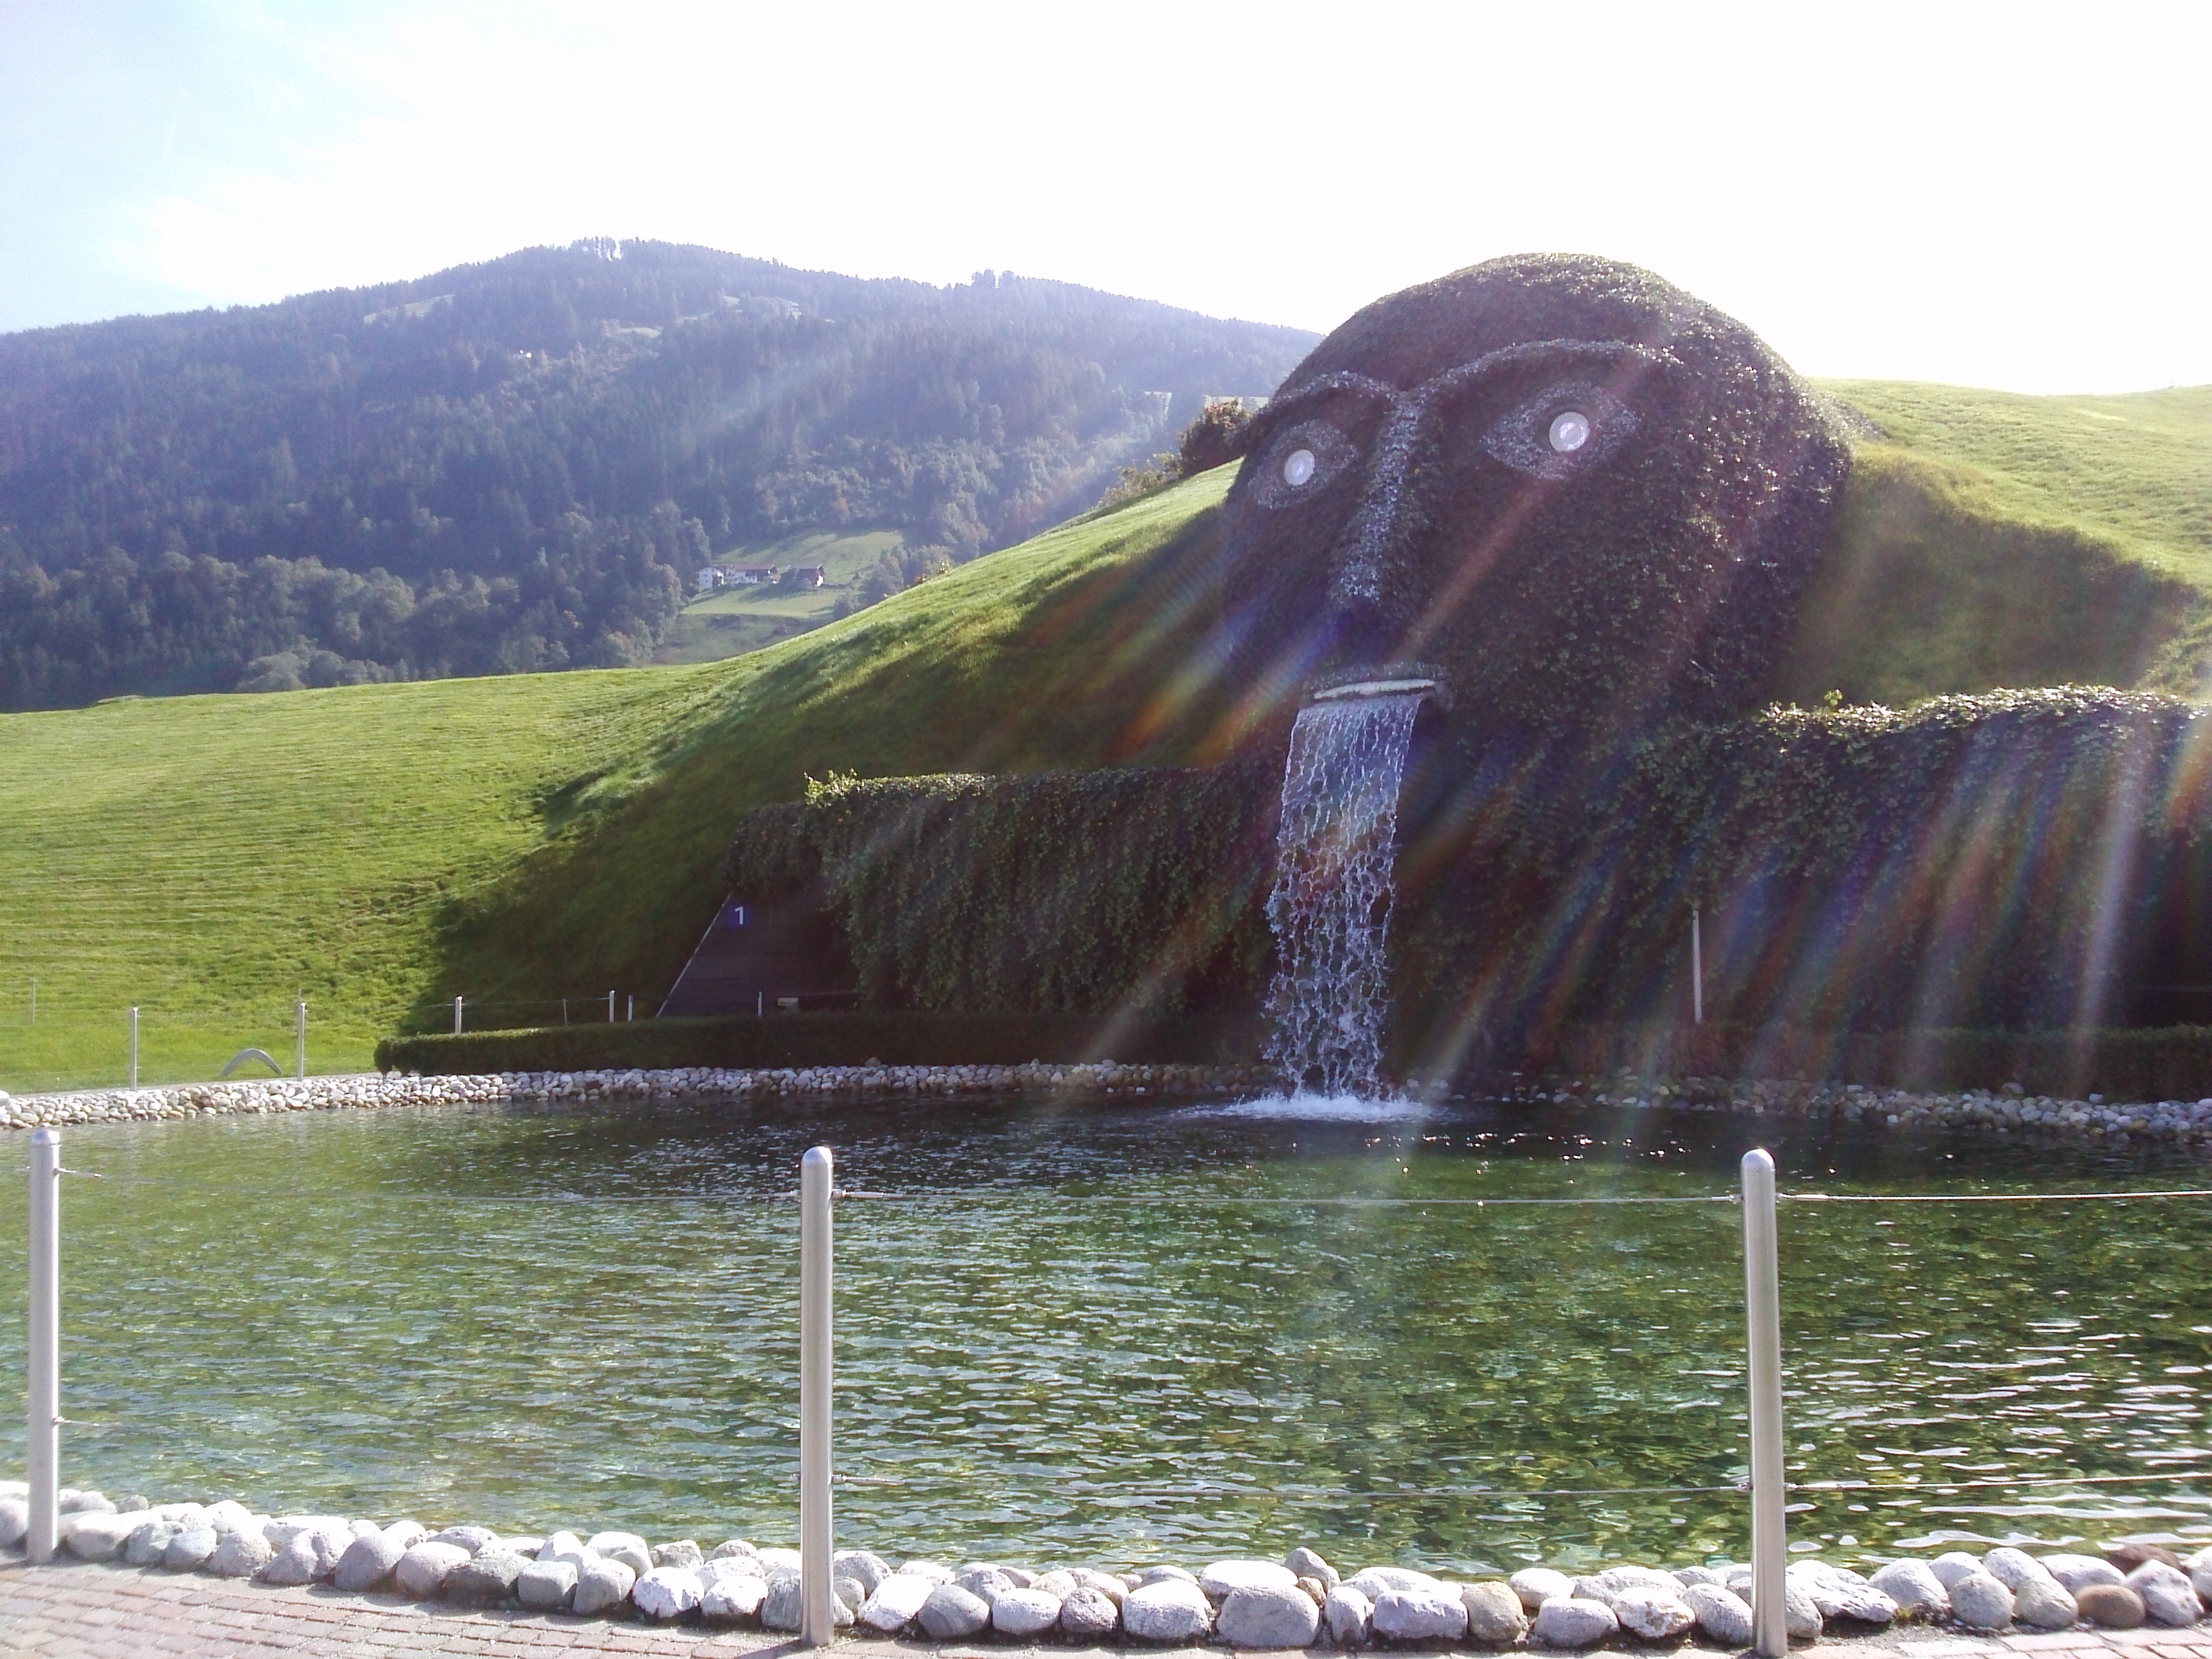
water, grass, austria, fountain, water feature, watercourse, swarovski, crystal worlds, water resources